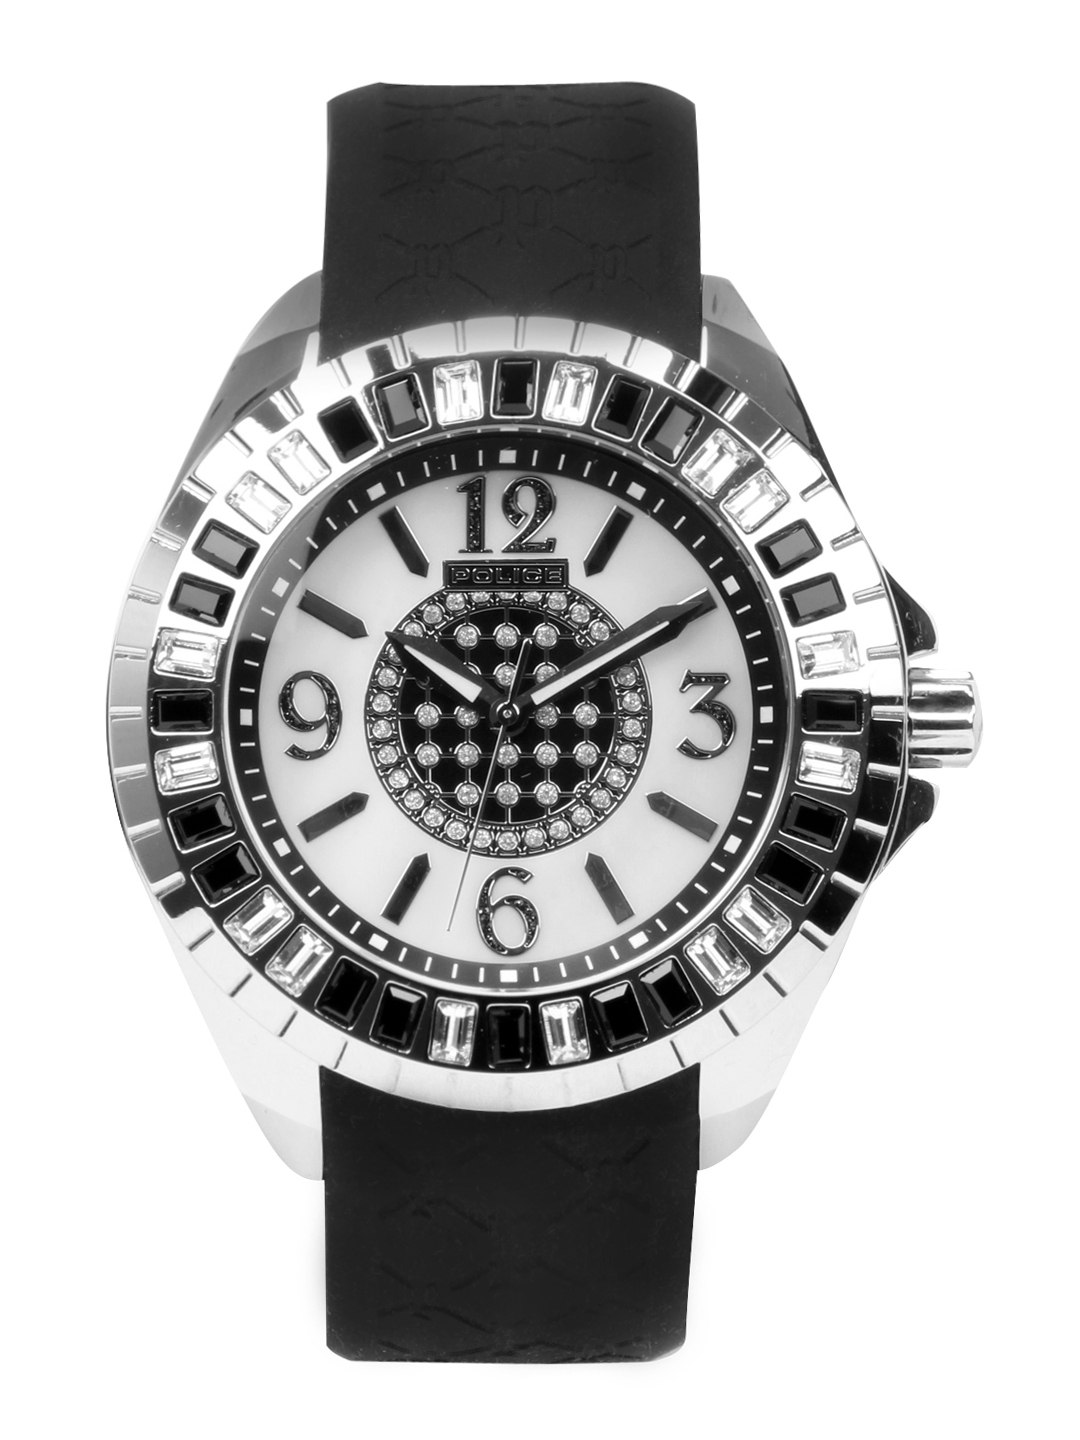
Police Women White Dial Watch
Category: Accessories / Watches / Watches
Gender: Women
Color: White
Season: Winter 2016
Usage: Casual